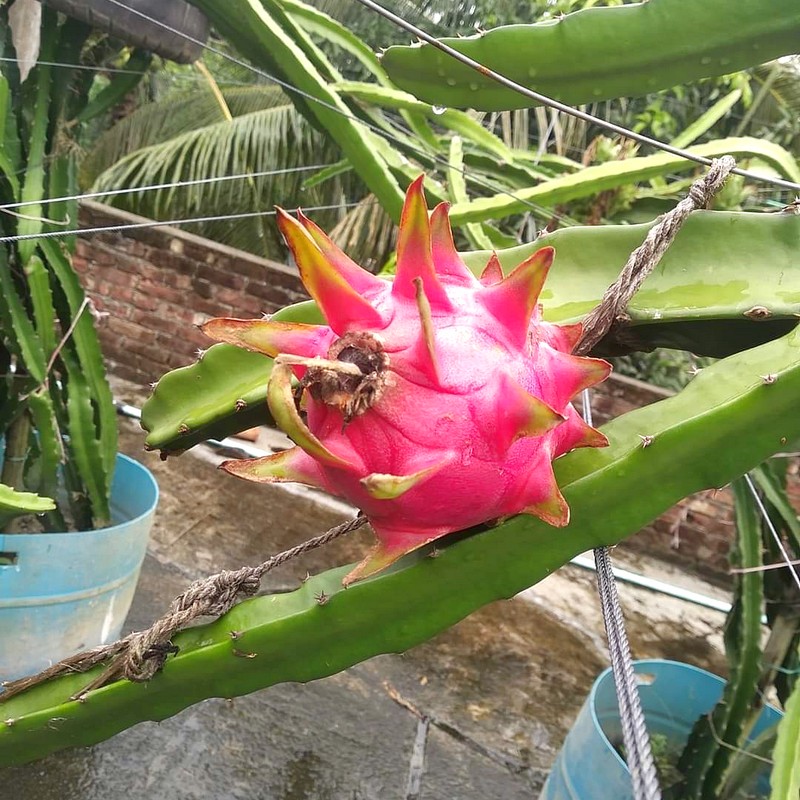
Label: Mature Dragon Fruit